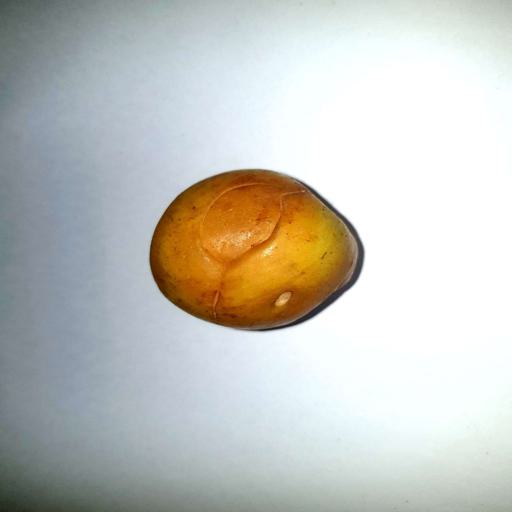
Label: bruised